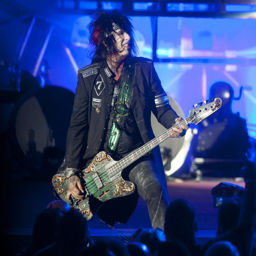
hard rock artist rocks out up close to audience members on tuesday .